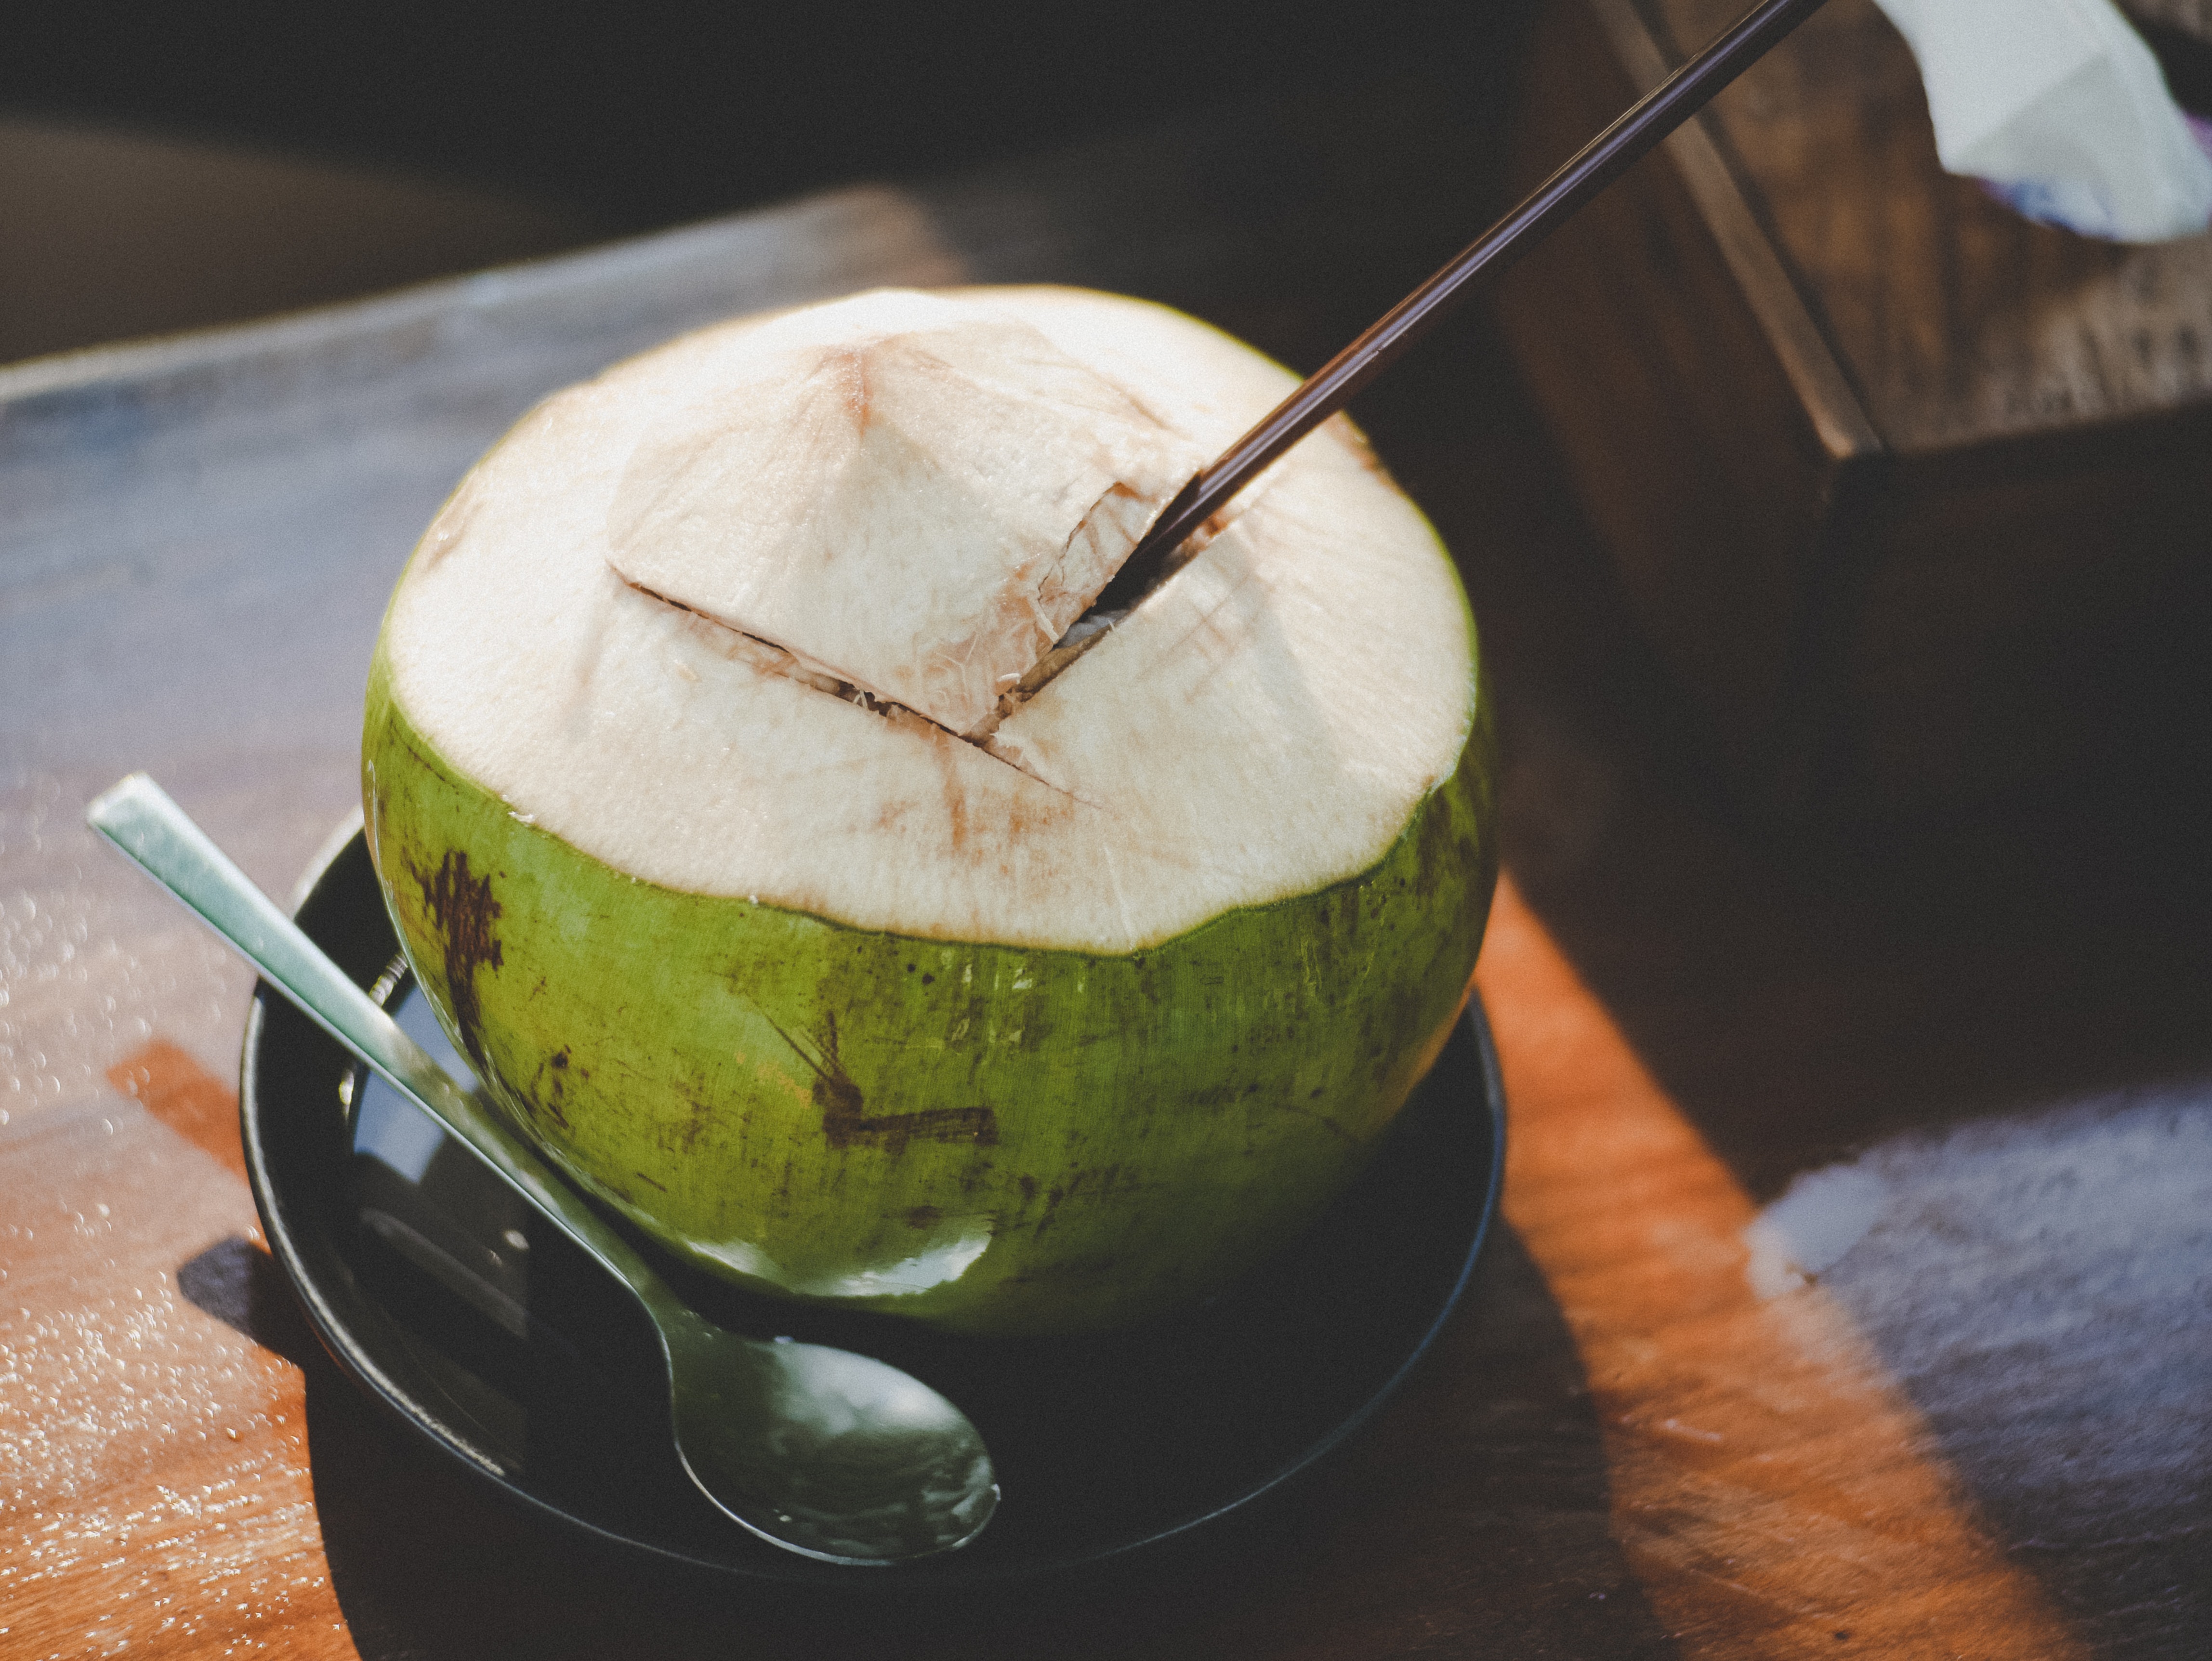
coconut water, food, drink, ingredient, juice, cuisine, coconut, recipe, dish